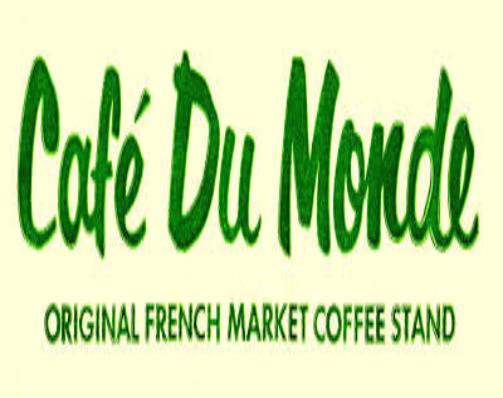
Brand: Cafe du Monde
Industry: Food